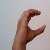
The image shows a hand gesture representing the letter 'C' in Indian Sign Language.